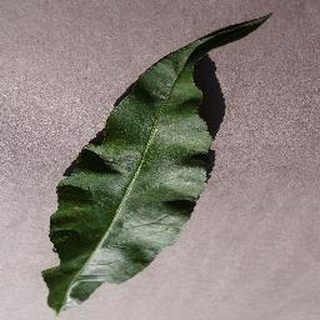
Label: healthy_peach